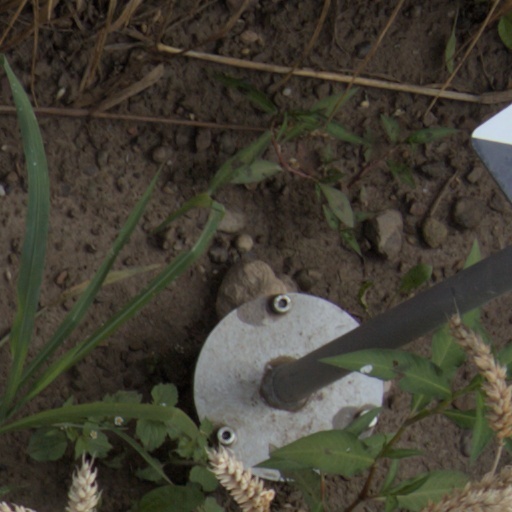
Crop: wheat